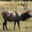
Label: deer